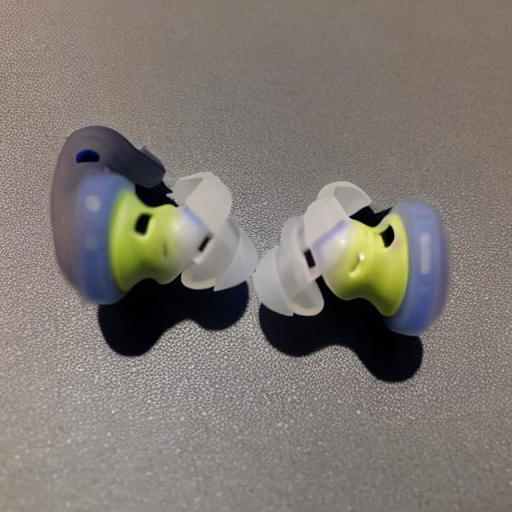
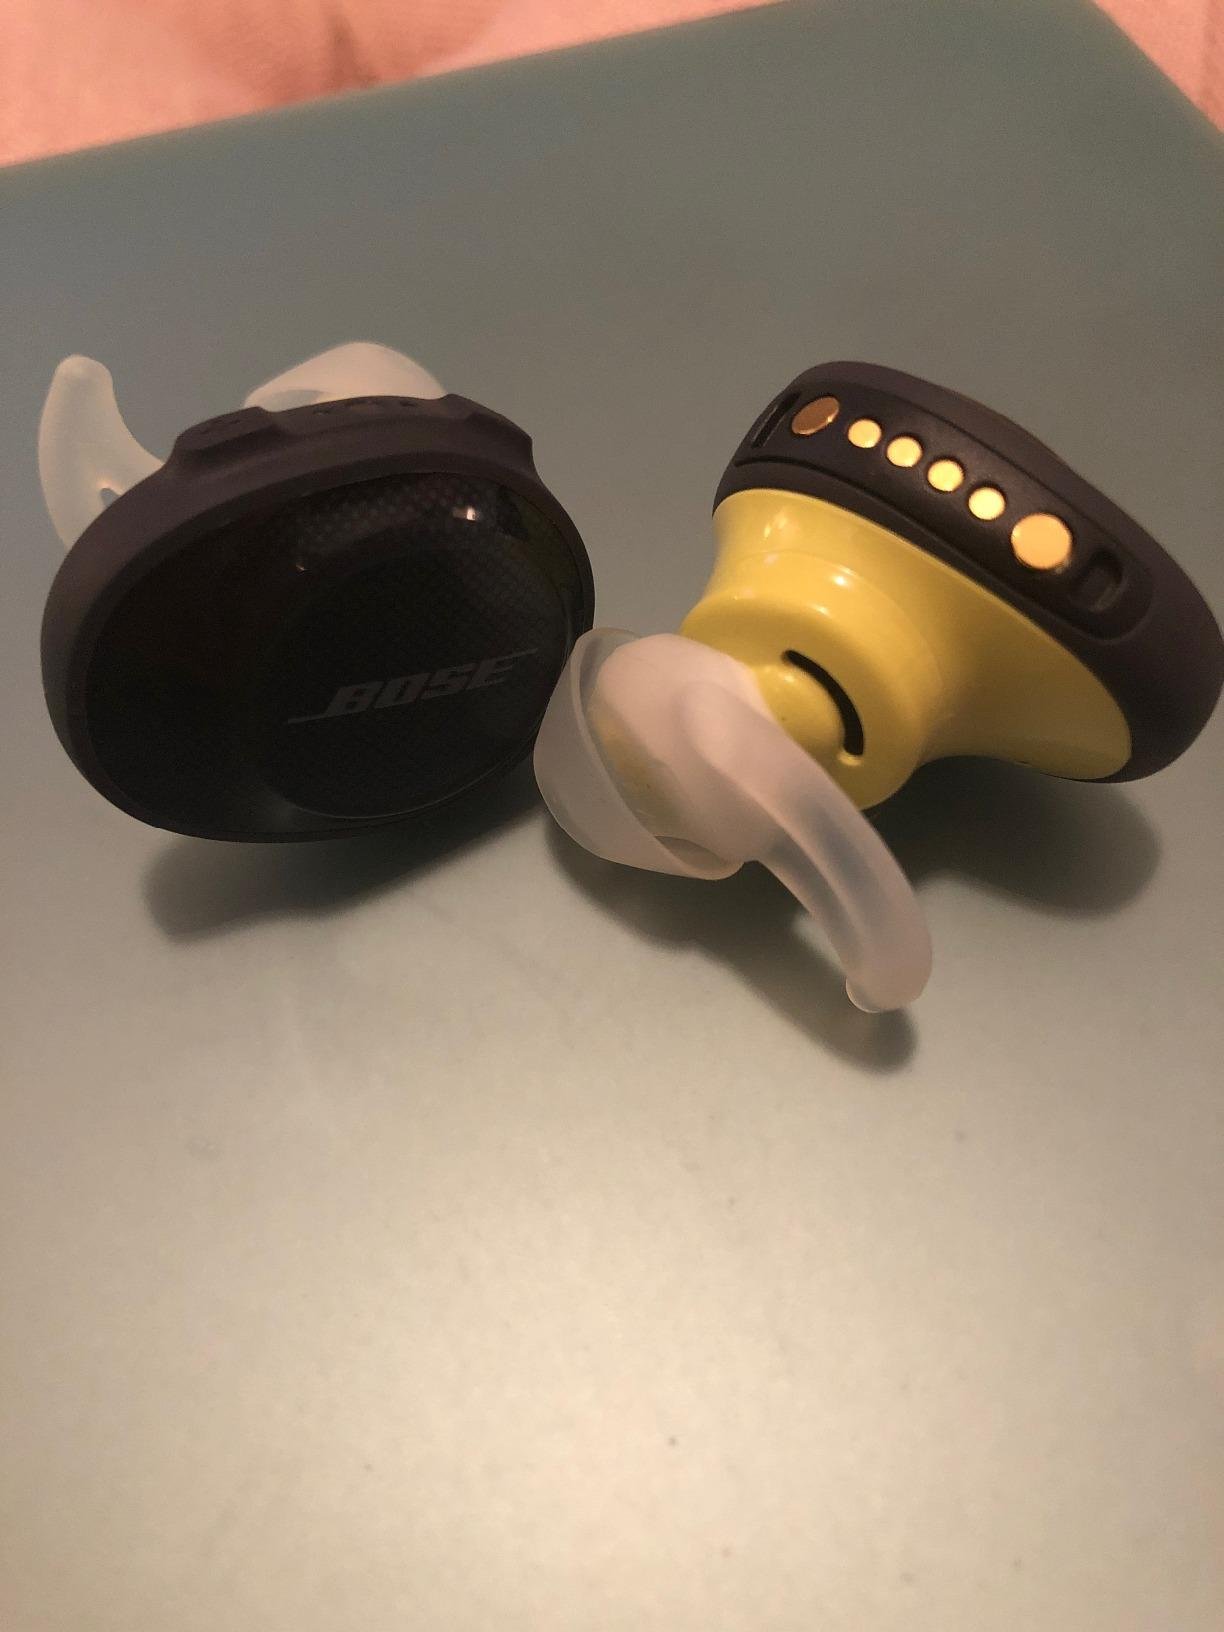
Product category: earbuds
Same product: no